Nilave Mugam Kaattu

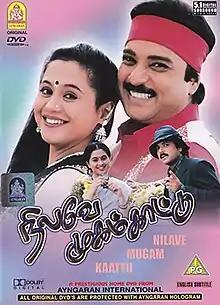
DVD cover

Nilave Mugam Kaattu is a 1999 Indian Tamil-language romantic drama film directed by Kalanjiyam, starring Karthik, Ramki and Devayani. It is a remake of the Kannada film "Anuraga Sangama" (1995) which itself was inspired by Charlie Chaplin's "City Lights". The film was released on 30 April 1999. The title of this film is derived from the song in Rajinikanth starrer Yajaman, composed by Ilaiyaraaja himself.